Public Security Section 9

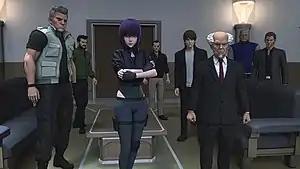
Section 9 operatives as seen in "GITS: SAC_2045"

Section 9's operatives are versatile, quiet professionals: trained in various methods ranging from criminal investigation, cybercrime-criminology, and digital forensics to unconventional warfare, special reconnaissance, information operations, cyberwarfare, counter-terrorism, hostage rescue, direct action and special operations.